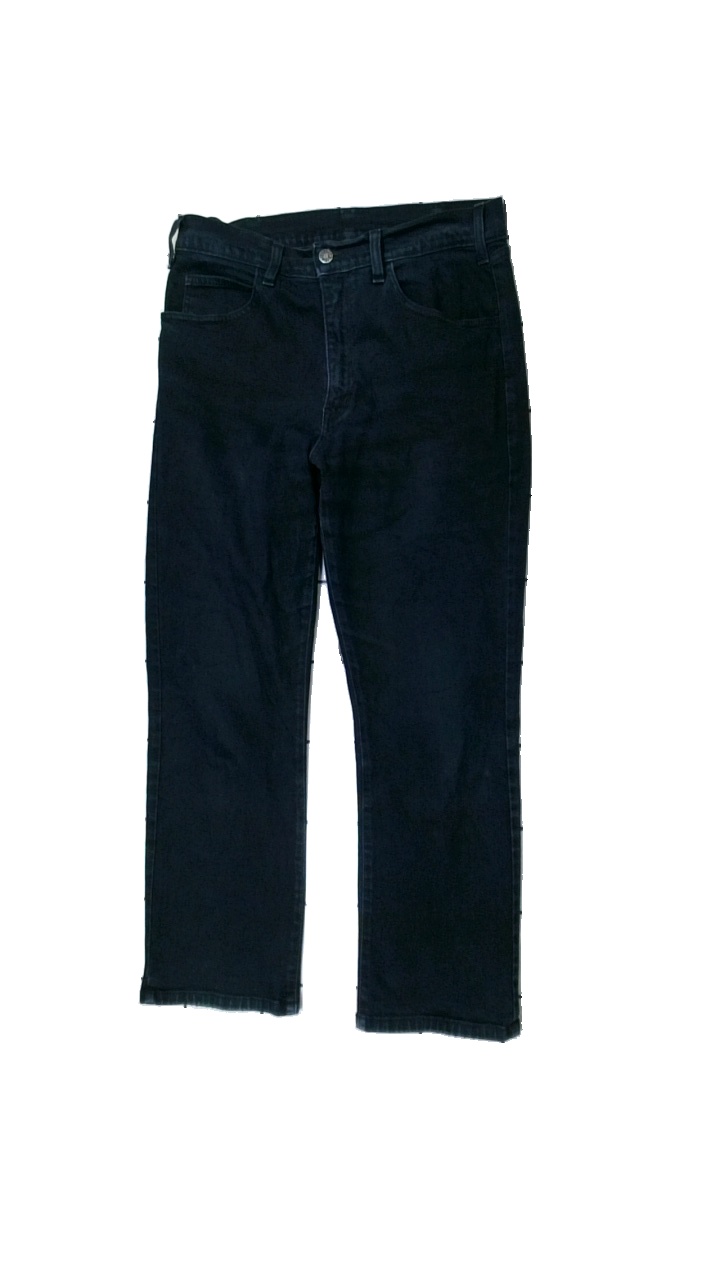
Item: Jeans (Ladies)
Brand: Pearson
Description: svarta jeans
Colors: Black
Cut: Regular
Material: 100% cotton
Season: All
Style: Denim
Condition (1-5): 5
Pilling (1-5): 5
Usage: Reuse
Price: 50-100